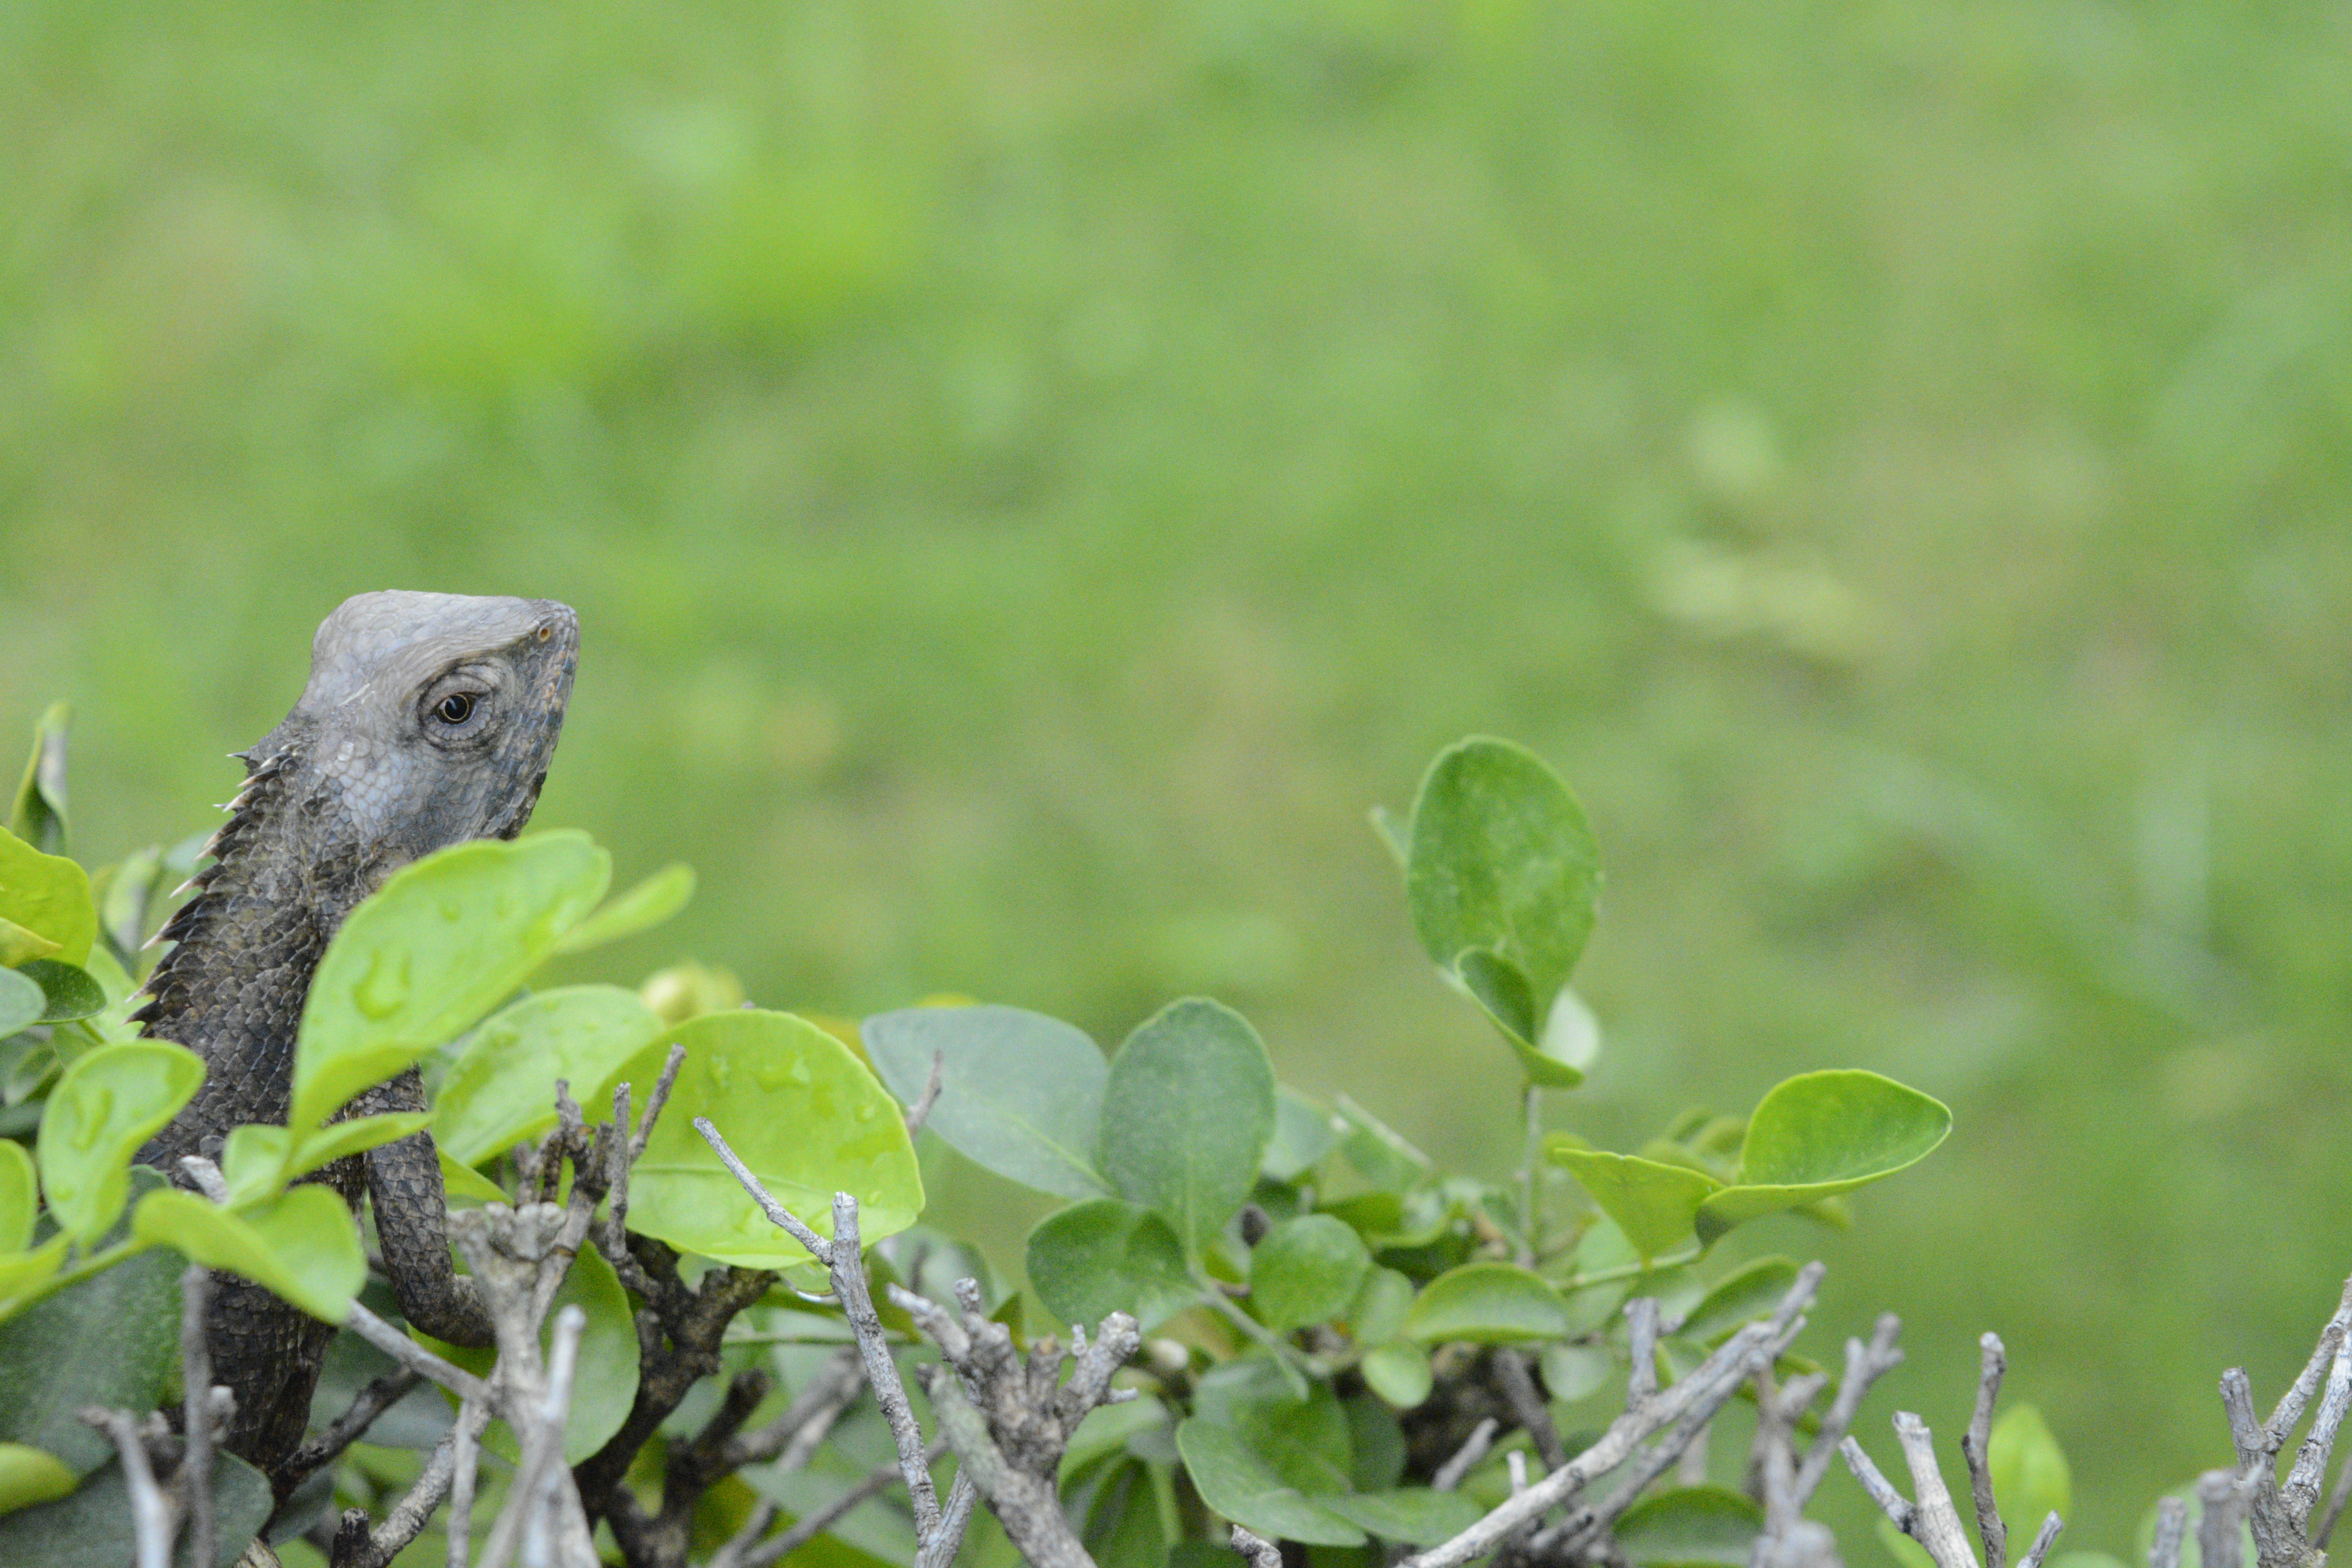
nature, grass, outdoor, branch, plant, lawn, leaf, flower, animal, wildlife, wild, green, macro, natural, reptile, garden, close, fauna, chameleon, species